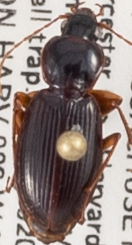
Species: Synuchus impunctatus
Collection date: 2020-08-26
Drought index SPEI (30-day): -1.77
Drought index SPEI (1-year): -1.13
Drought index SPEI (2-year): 0.198